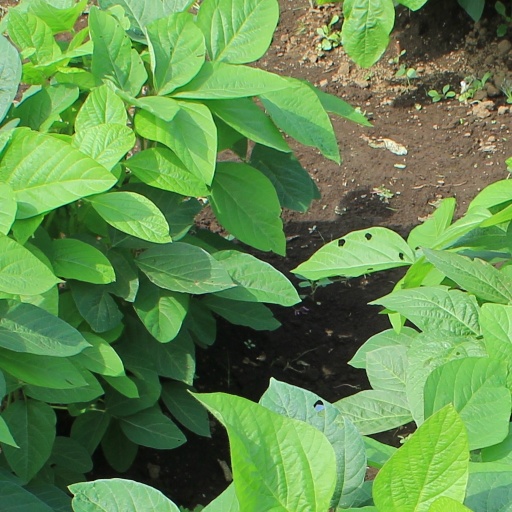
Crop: soybean